Ingleby Barwick

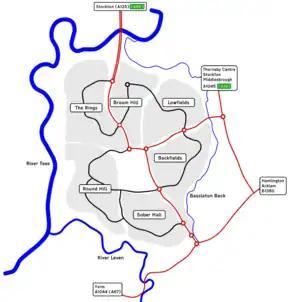
Map of Ingleby Barwick

Ingleby Barwick is surrounded by water on three sides. It is bordered by the Leven to the south and west, the Tees to the north and west, and Bassleton Beck to the east. Barwick pond, in the centre of the town, is a small Local Nature Reserve.